Will Calhoun

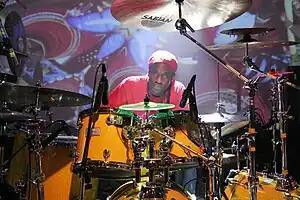
Calhoun at a Living Colour concert in 2009

William Calhoun (born July 22, 1964) is an American drummer who is a member of the rock band Living Colour.